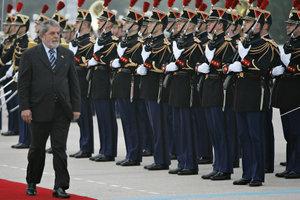
Une visite d'État est une visite officielle d'un chef d'État étranger à une autre nation. Elle est souvent la plus haute forme de contact diplomatique entre deux pays. Elle est marquée généralement par des cérémonies protocolaires.